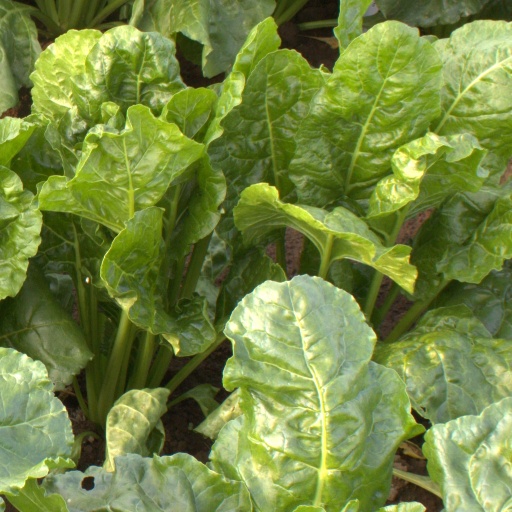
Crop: sugar beet